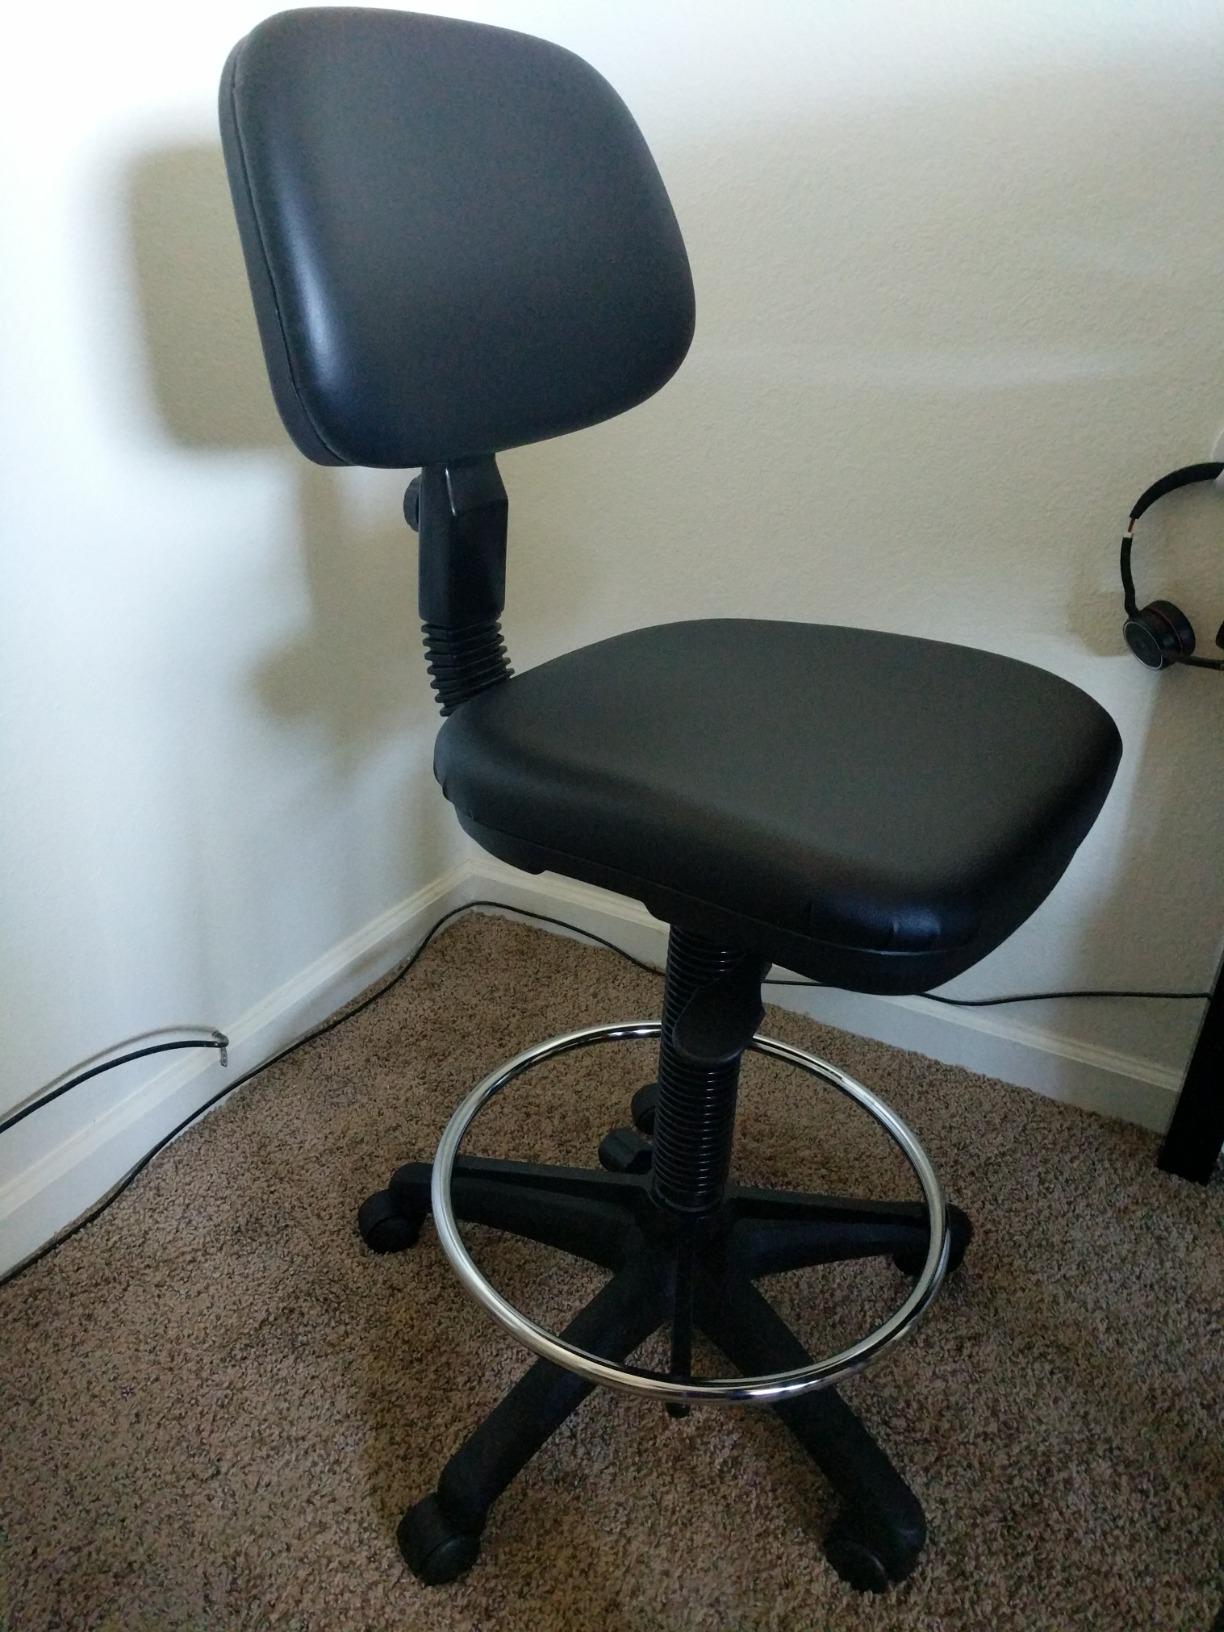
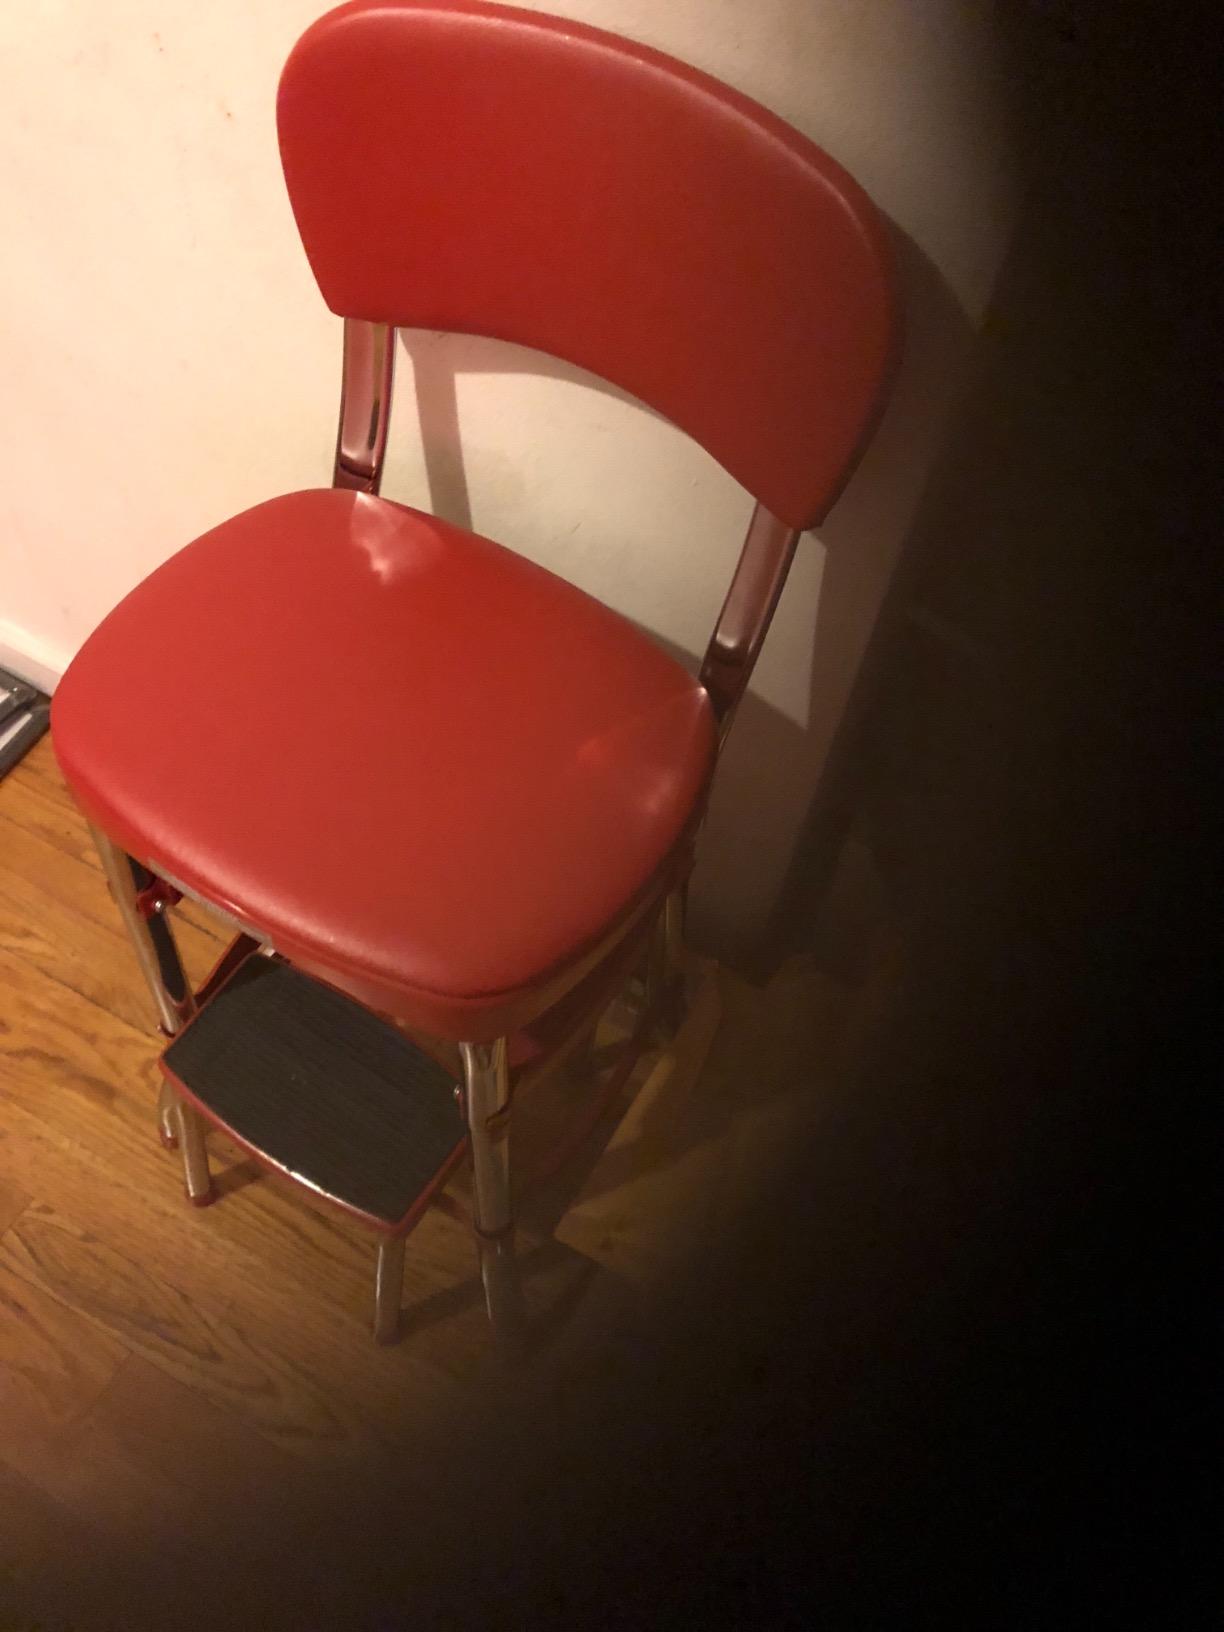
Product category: items_chair
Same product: no